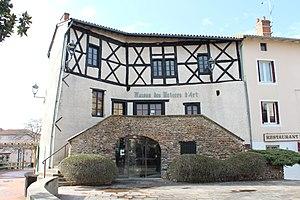
Maison des Métiers d'Art, Roanne.
Roanne est une commune française située dans le département de la Loire, en région Auvergne-Rhône-Alpes.